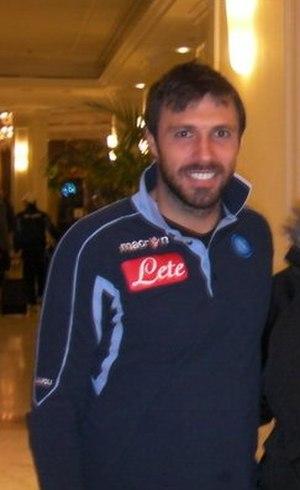
Andrea Dossena est un joueur de football italien qui occupe le poste d'arrière gauche.